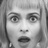
Emotion: surprise